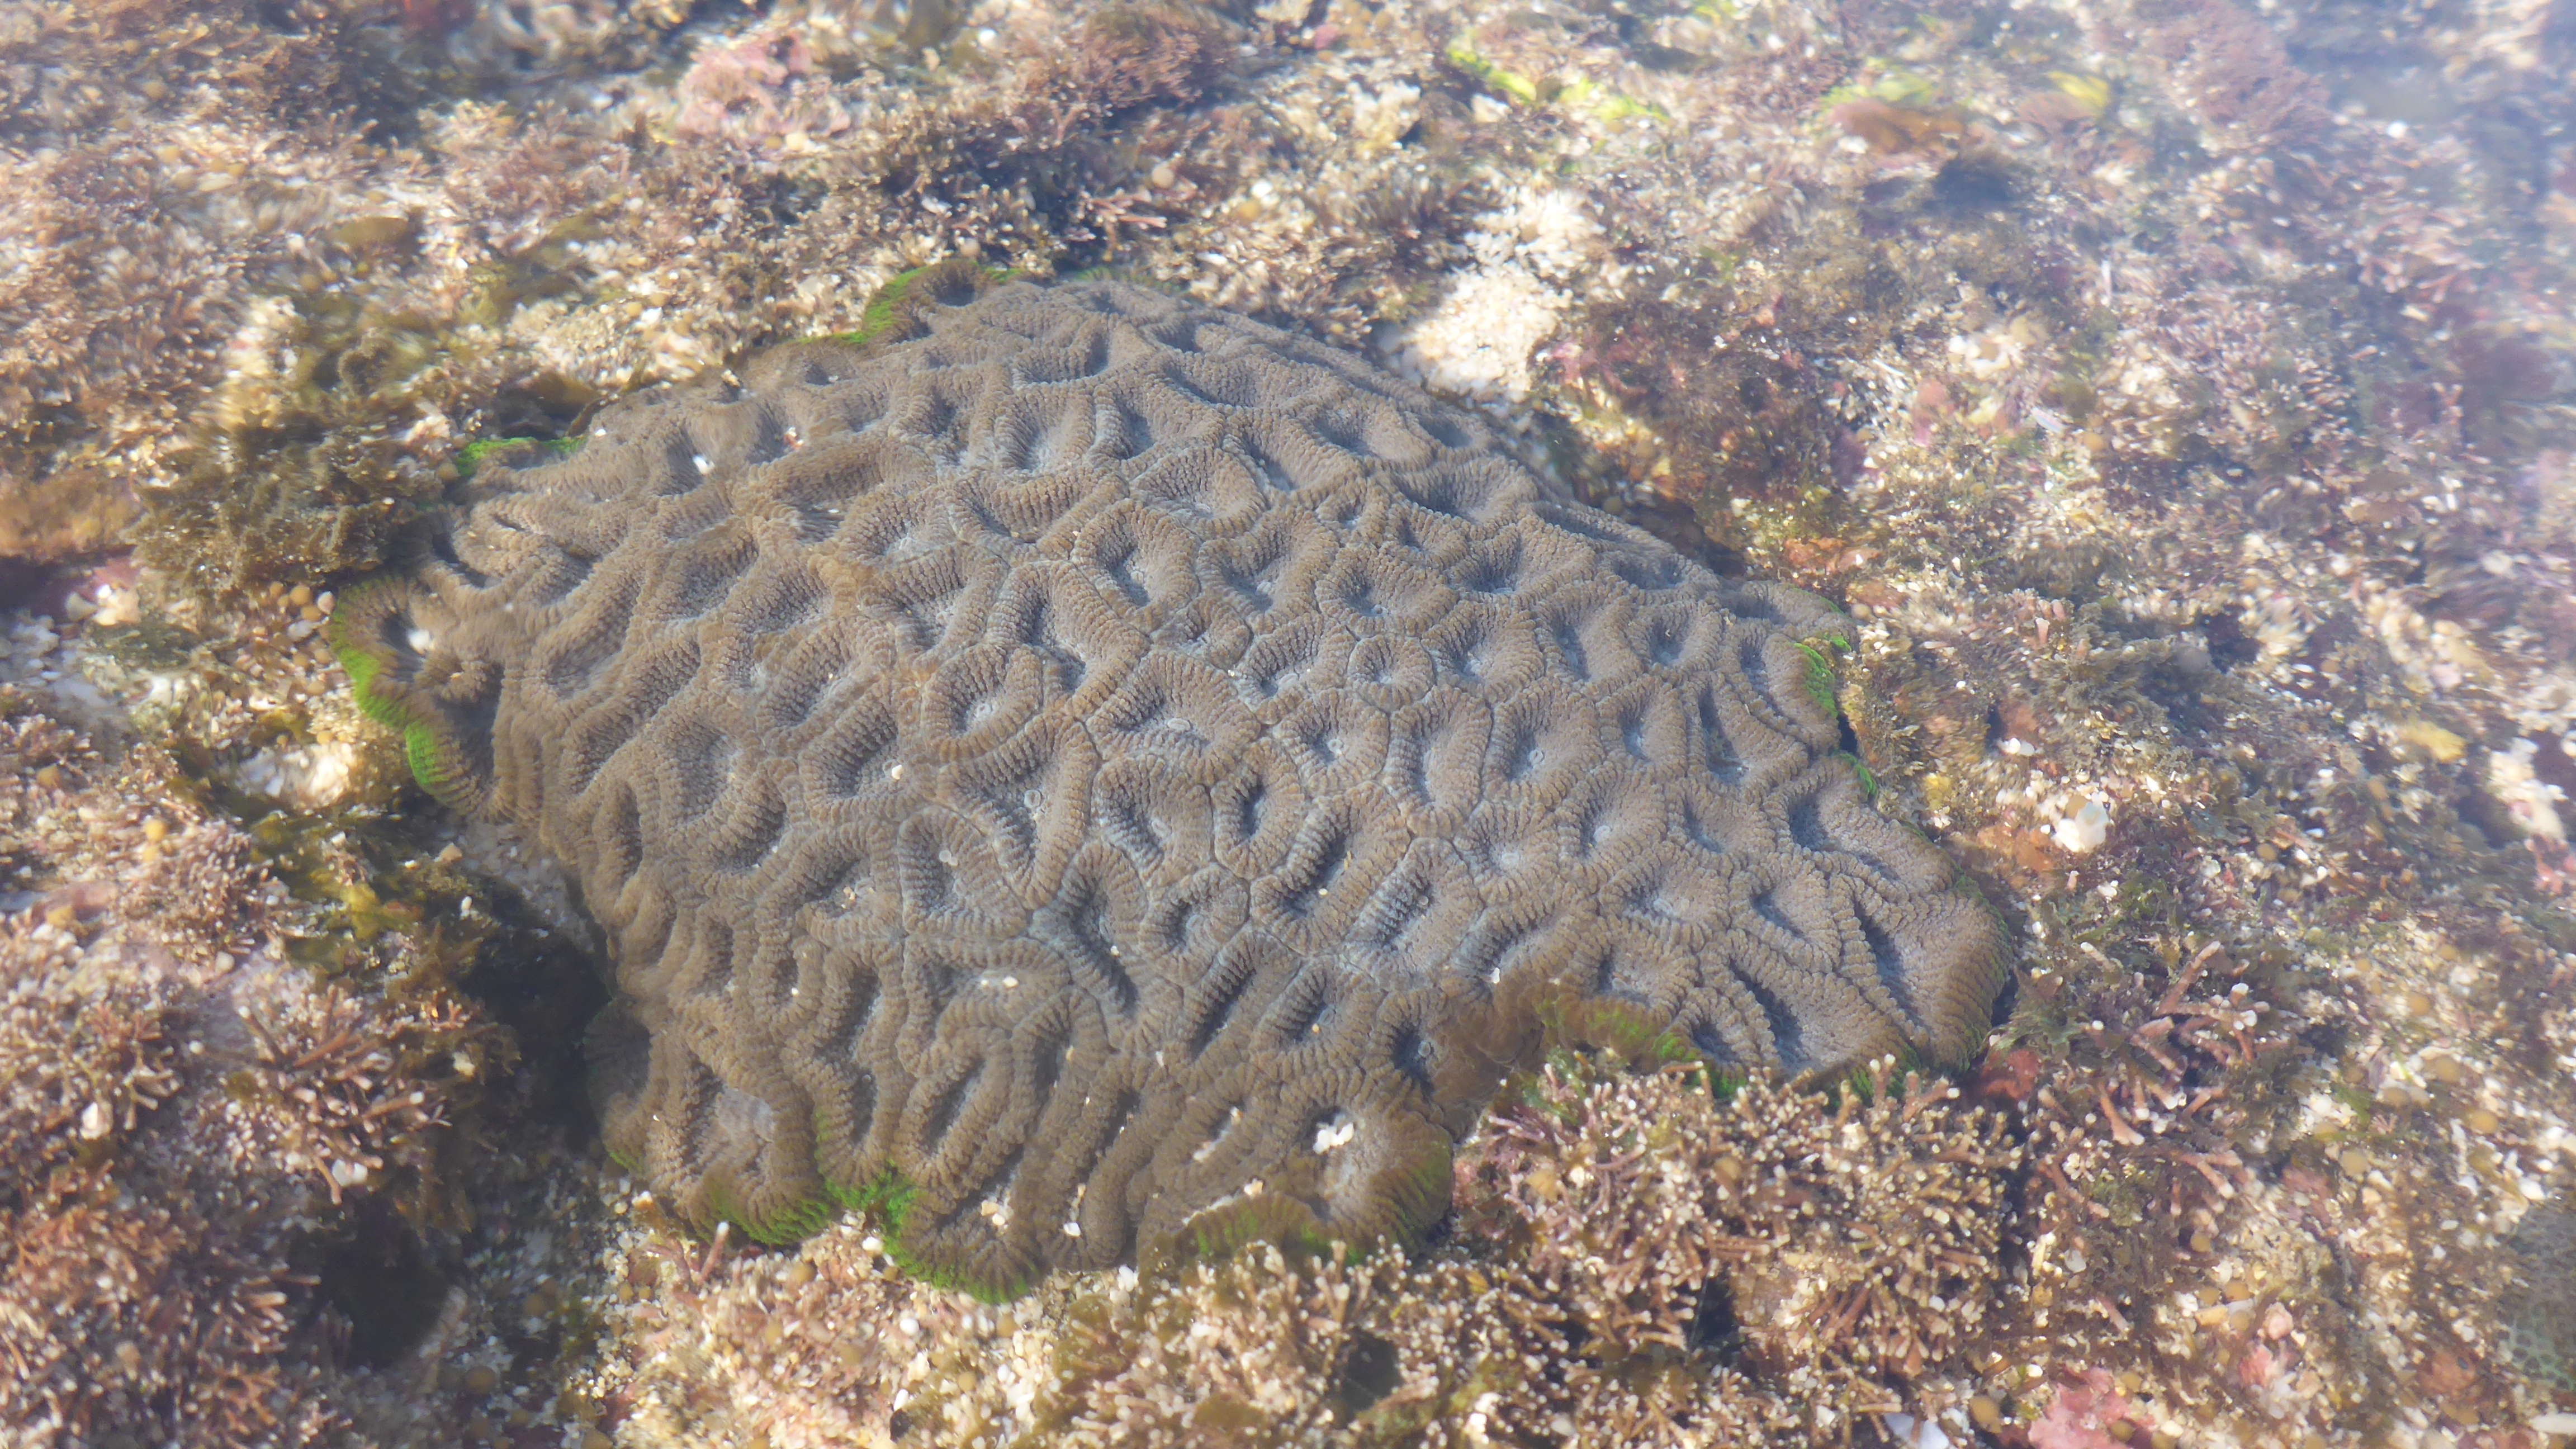
sea, nature, ocean, wildlife, underwater, tropical, biology, aquatic, fish, fauna, coral, coral reef, invertebrate, reef, marine, ecosystem, organism, marine biology